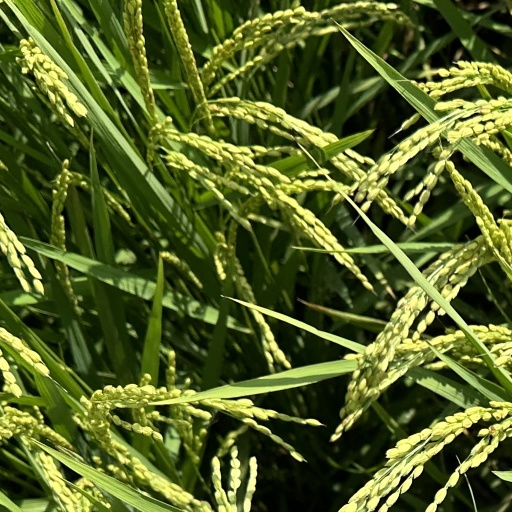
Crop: rice